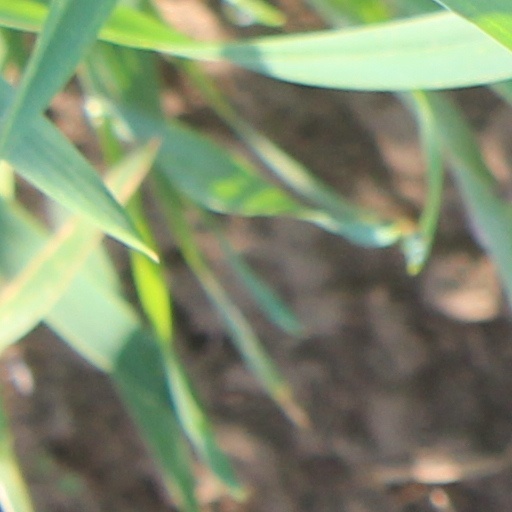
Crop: wheat